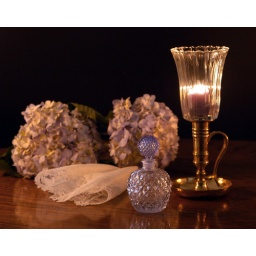
Blue hobnail perfume bottle with white lace handkerchief by candlelight